Steve Niles

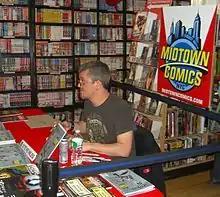
Niles at a book signing for "Mystery Society" #1 at Midtown Comics Times Square, May 29, 2010

In 2004 or 2005, Niles formed a joint venture production company, Creep International, with 1990s rocker and film director Rob Zombie. This project has produced two works to date: "The Nail" (with Nat Jones) through Dark Horse Comics, and "Bigfoot" (with Richard Corben) through IDW Publishing. Upon placing that venture on hiatus, he then assisted actor Thomas Jane's production company, with the intention of bringing his "Criminal Macabre" character Cal MacDonald to the big screen. MGM optioned the property, but it lapsed, and is currently held by Universal Pictures. Niles and Jane also co-wrote the six-issue comic book series "Bad Planet" for Image Comics with artists Lewis Larosa and Tim Bradstreet.